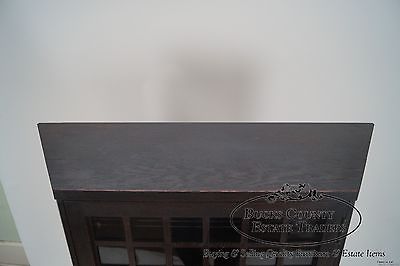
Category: cabinet